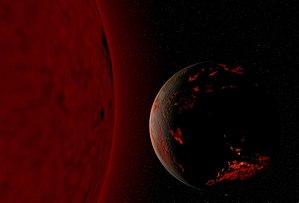
L'avenir biologique et géologique de la Terre peut être extrapolé à partir de plusieurs données scientifiques, incluant la chimie de la surface de la Terre, la vitesse de refroidissement de l'intérieur de la Terre, les interactions gravitationnelles avec les autres objets du Système solaire et une augmentation constante de la luminosité solaire. Un facteur d'incertitude dans cette extrapolation est l'influence des technologies introduites par les êtres humains comme la géo-ingénierie, qui peuvent causer des changements significatifs sur la planète. Actuellement, l'extinction de l'Holocène est provoquée par la technologie et ses effets peuvent durer cinq millions d'années. À son tour, la technologie peut provoquer l'extinction de l'humanité, laissant la Terre revenir graduellement à un rythme d'évolution plus lent résultant uniquement de processus naturels à long terme.
Celestia est un simulateur spatial libre permettant d'observer le Système solaire et le reste de l'univers en temps réel, en 3D avec un réalisme de qualité photographique. Il est utilisé à des fins éducatives dans de nombreuses écoles et planétariums du monde. Celestia est distribué gratuitement et s'exécute sur de nombreux systèmes d'exploitation, dont Windows, Mac OS X, GNU/Linux.
La Mort de la Terre est un roman de science-fiction de J.-H. Rosny aîné, publié en feuilleton dans Les Annales politiques et littéraires en 1910.